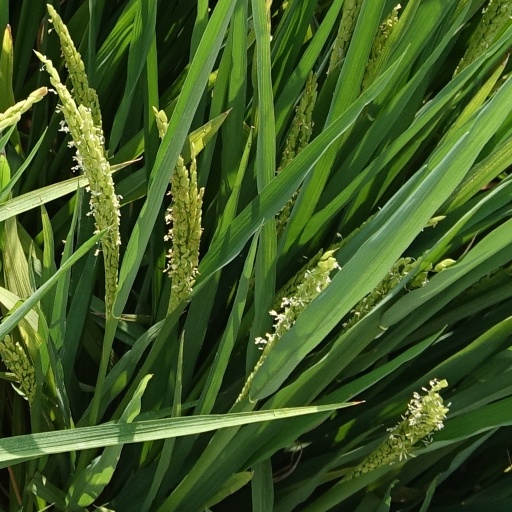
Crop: rice